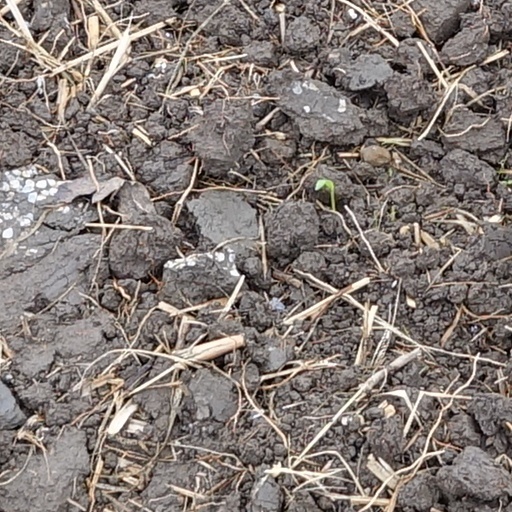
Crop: wheat